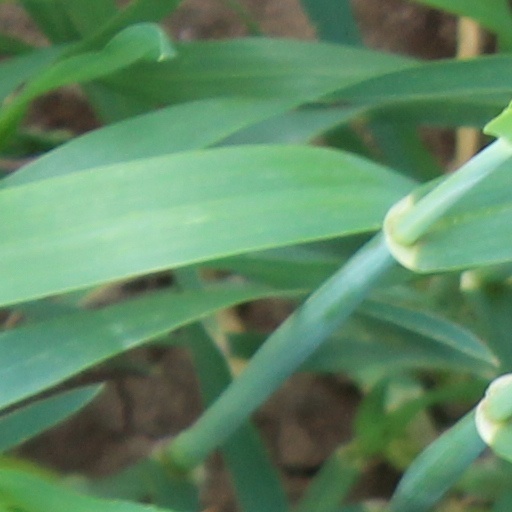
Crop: wheat